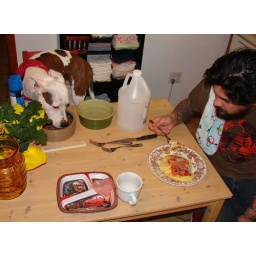
She has been eating at the table so the baby doesn't get in to the dog food